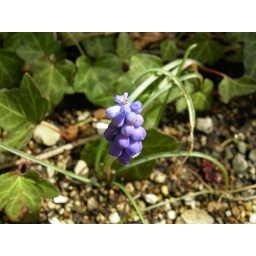
Small blue flower in my garden